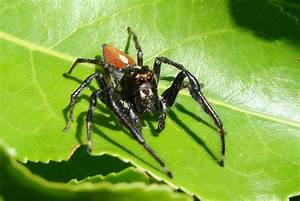
Label: spider